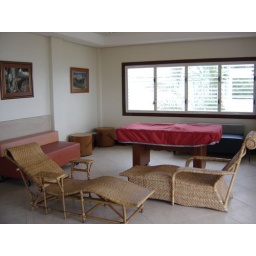
Game room cum bedroom in the beach house